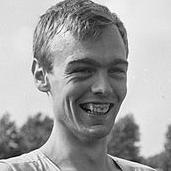
Age: 23